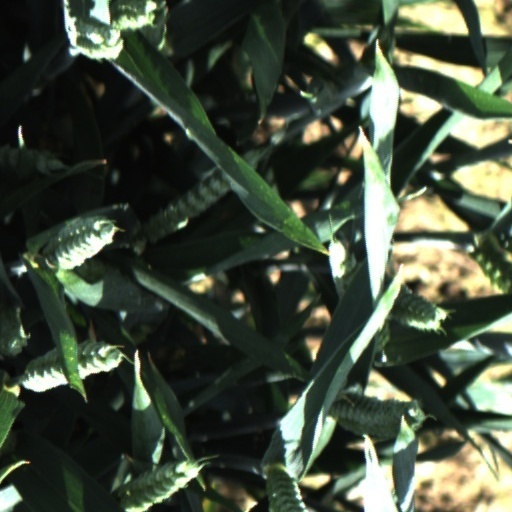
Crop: wheat